The Three Troubledoers

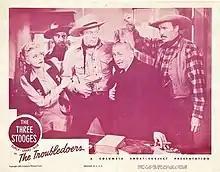
Mistitled lobby card ("The Troubledoers") for "The Three Troubledoers"

The Three Troubledoers is a 1946 short subject directed by Edward Bernds starring American slapstick comedy team The Three Stooges (Moe Howard, Larry Fine and Curly Howard). It is the 91st entry in the series released by Columbia Pictures starring the comedians, who released 190 shorts for the studio between 1934 and 1959